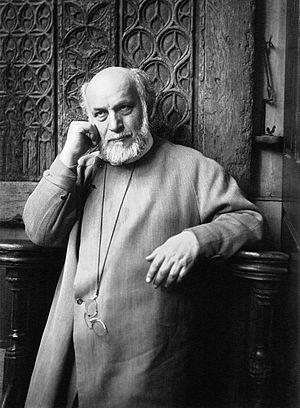
Antoine Bourdelle (1861-1929), sculpteur français, en 1925
Antoine Bourdelle, né Émile Antoine Bordelles le 30 octobre 1861 à Montauban et mort le 1ᵉʳ octobre 1929 au Vésinet, est un sculpteur français.
Le lycée Antoine-Bourdelle est un établissement d’enseignement secondaire et supérieur, situé 3 boulevard Édouard-Herriot à Montauban. C'est le plus grand lycée de l'Académie de Toulouse avec ses 3000 élèves en 2017.